Russian cruiser Varyag (1899)

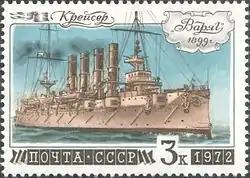
Soviet postage stamp of 1972 honoring the cruiser "Varyag"

The stoicism of "Varyag"s crew at Chemulpo has inspired the Austrian poet Rudolf Greinz to write a poem dedicated to Varyag. The Russian translation of this poem was put to music by A.S. Turischev. The result was that remains popular today: